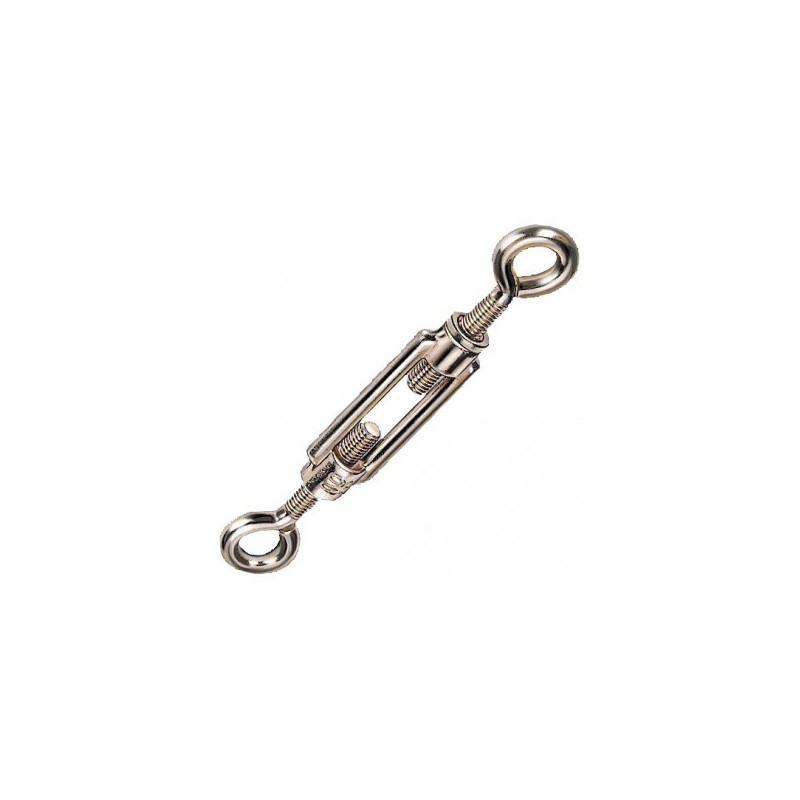
3SE7950-1AB Siemens
3SE7950-1AB Siemens Description: Turnbuckle M6 x 60, made of die-cast zinc/steel Weight: 0.05kg SKU: 3SE79501AB Delivery: We ship via global express services, such as DHL, Fedex, Swiss Post. Warranty: 3 Years AW warranty, for peace of mind.
Brand: Siemens
Category: Hardware > Hardware Accessories > Chain, Wire & Rope > Chains